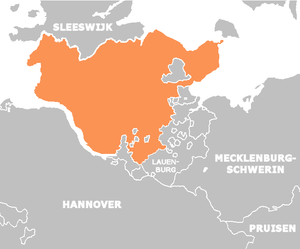
Hertugdømmet Holsten
Hertugdømmet Holsten 1848
Holstens geografiske placering
Hertugdømmet Holsten lå på et område beliggende mellem Ejderen og Elben, oprindeligt et grevskab, men fra 1474 hertugdømme som rigsumiddelbart len i Det Tysk-Romerske Rige.